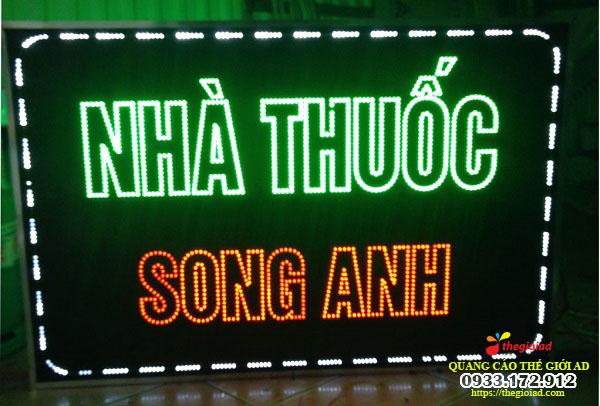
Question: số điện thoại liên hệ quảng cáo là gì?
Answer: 0933172912